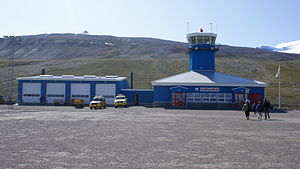
Qaarsut Lufthavn
Qaarsut Lufthavn Grønlandske tredje nordligst Lufthavns, beliggende i Qaarsut med en grusbane på 900 m x 30 m. Qaarsut Lufthavn er en lufthavn for byen Uummannaq, som er 21 km. øst for Qaarsut Lufthavn, for at kommer videre til, og fra Uummannaq, kan man flyve 10 min. med BELL 212 helikopter.